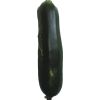
Label: dark_zucchini